Susan Strasberg

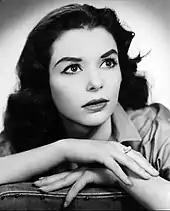
Strasberg in the 1950s

Strasberg was born in New York City to theatre director and drama coach Lee Strasberg of the Actors Studio and former actress Paula Strasberg. Her brother John is an acting coach. Her father was born in what is now Ukraine, and her mother in New York City. They were both from Jewish families who emigrated from Europe.